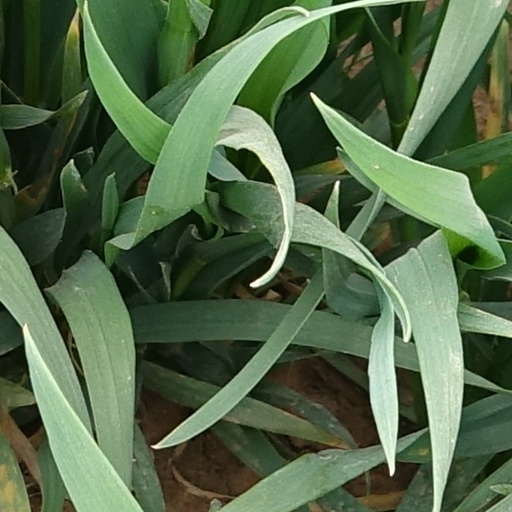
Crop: wheat